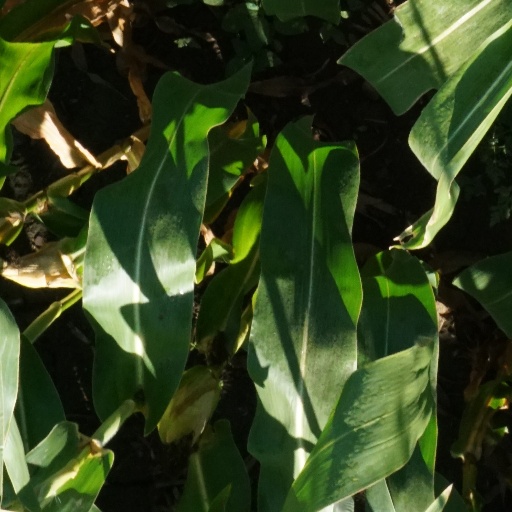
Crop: maize; corn